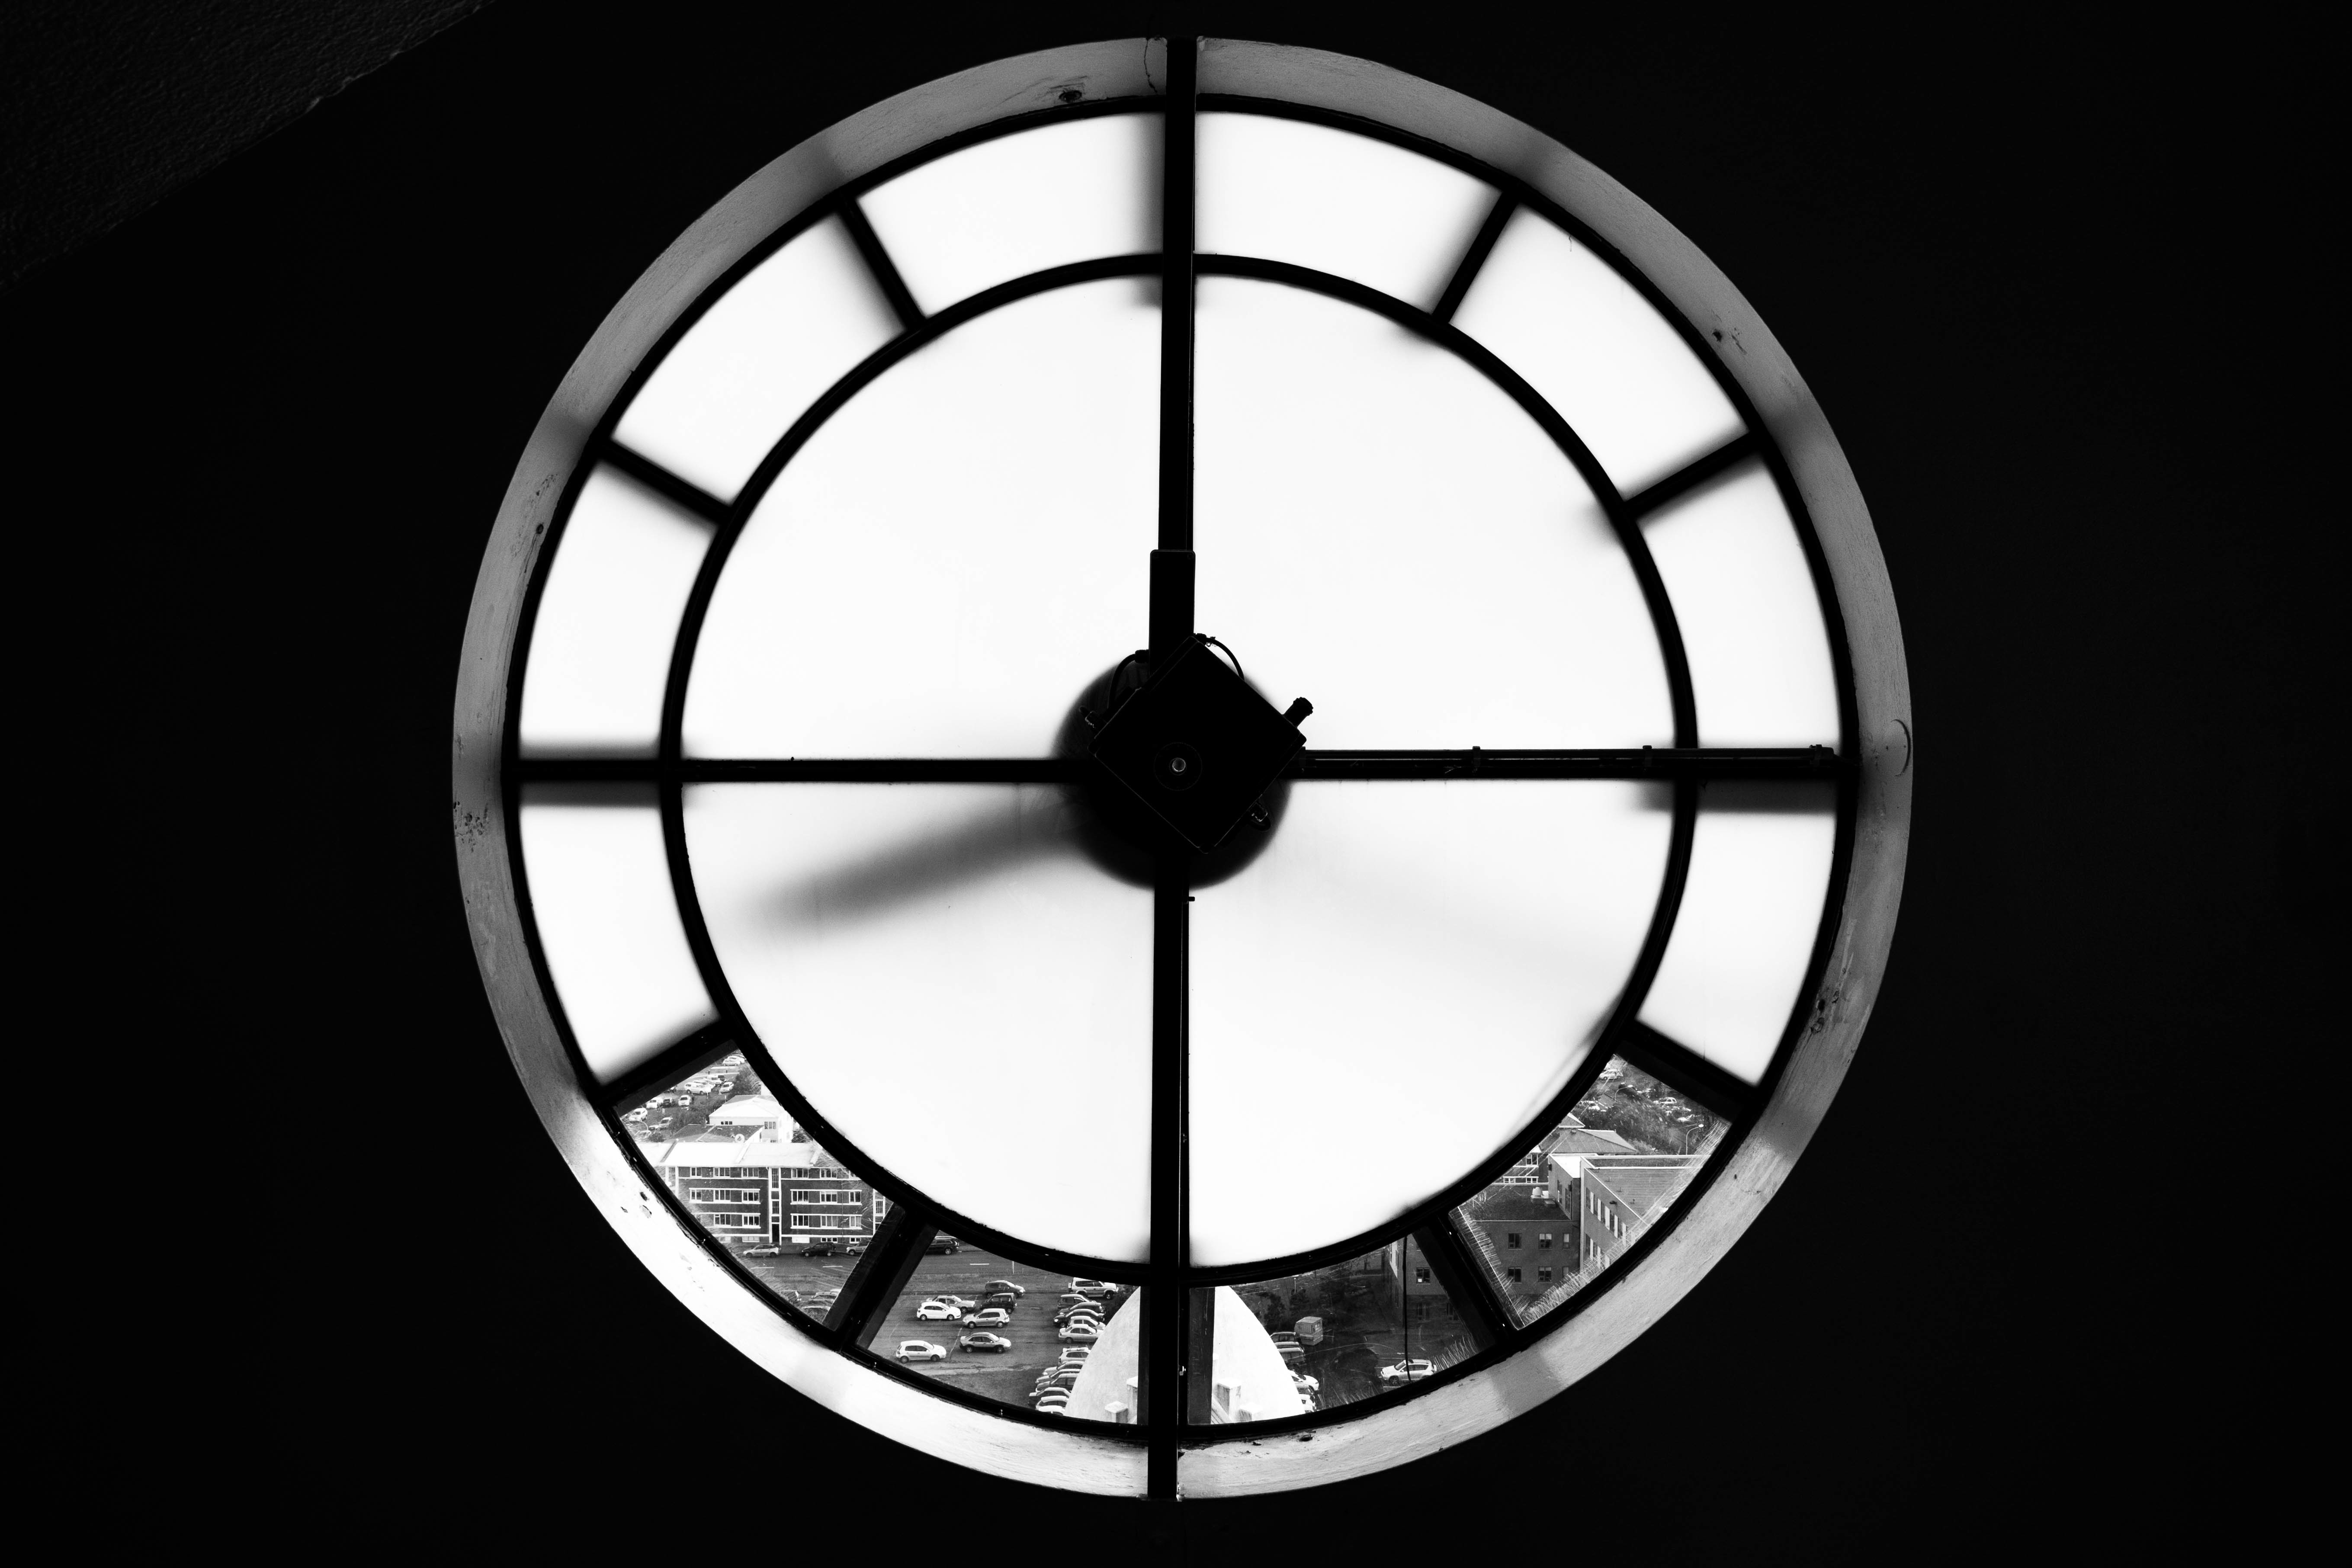
black and white, white, wheel, window, clock, line, symbol, monochrome, decor, circle, font, symmetry, shape, bicycle wheel, monochrome photography, clock and black